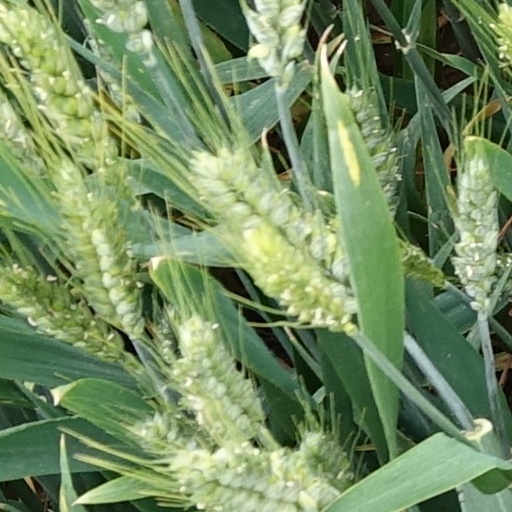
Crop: wheat